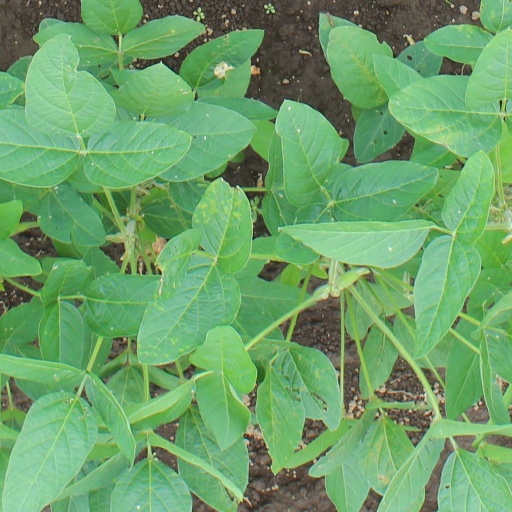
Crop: soybean